Philip J. Fahy Memorial Bridge

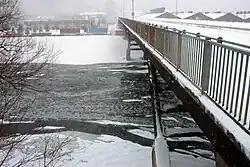
Bridge during the President's Day Storm of 2003.

The Philip J. Fahy Memorial Bridge is a bridge that crosses the Lehigh River in Bethlehem, Pennsylvania. It is locally known as The Fahy Bridge, The Fahy, or The New Street Bridge. It carries New Street in the city of Bethlehem (unsigned SR 3011) across the river.